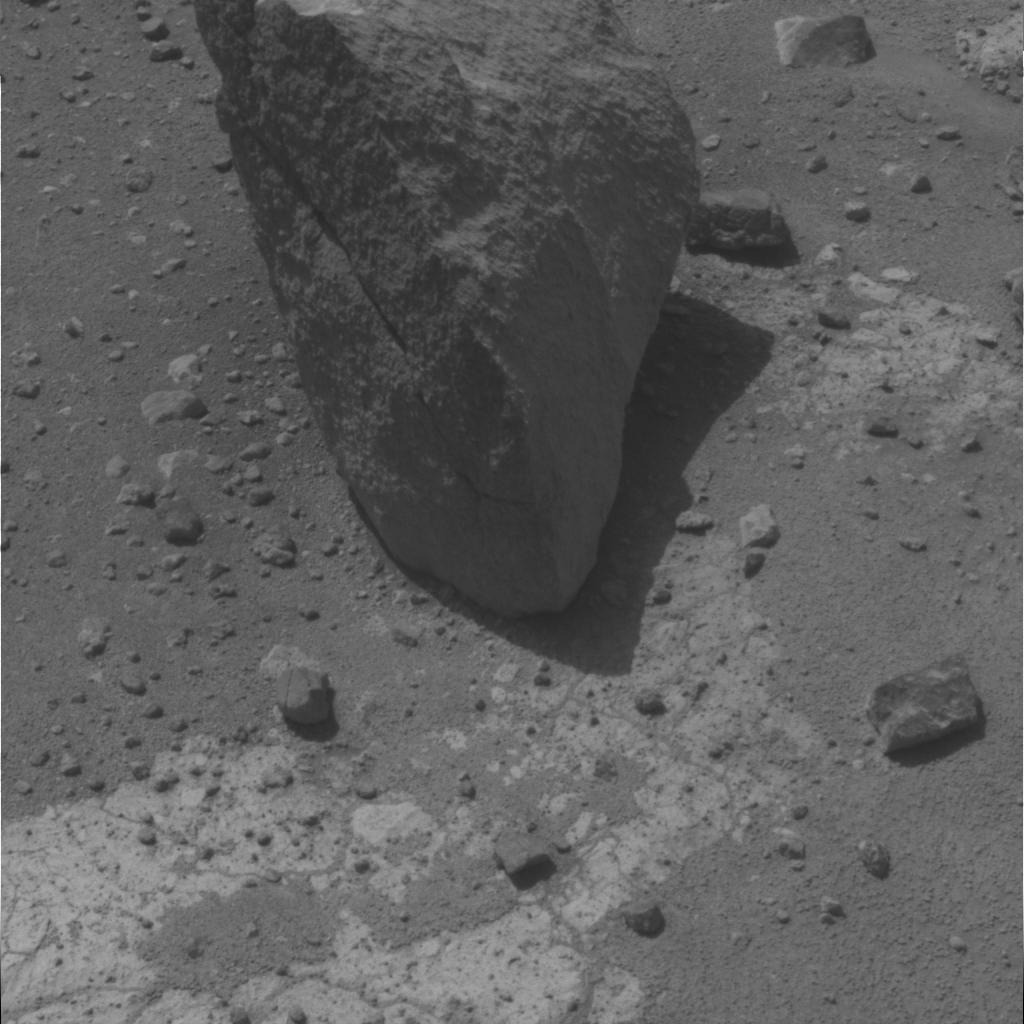
Surface features visible: Rock Outcrops, Float Rocks, Clasts, Rock (Round Features), Soil, Spherules, Nearby Surface